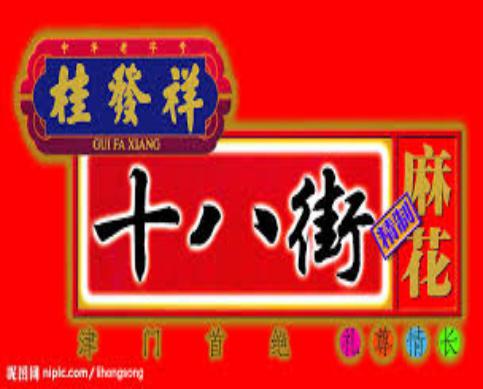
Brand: GuiFaXiangShiBaJie
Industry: Food